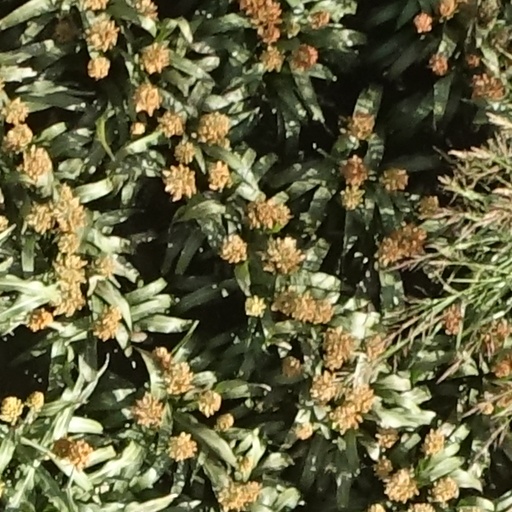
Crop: sorghum